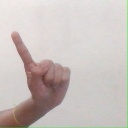
अक्षर: ए